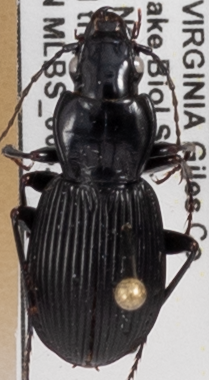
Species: Pterostichus lachrymosus
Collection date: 2021-07-13
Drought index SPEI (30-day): -1.372
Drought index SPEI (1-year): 0.47
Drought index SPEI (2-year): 1.16